Glenarm Power Plant

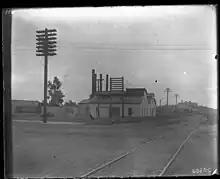
Pasadena Light & Power Station in 1903

On October 16, 2012, the Pratt and Whitney turbine in GT-2 failed, apparently due to breakage of a blade in the power turbine, causing a fire but no injuries. Units GT-1, GT-3, and B-3 were already offline for repairs, leaving the station with only the 45 MW GT-4 unit. The B-3 steam unit was brought back online a few days later.